Landskrona

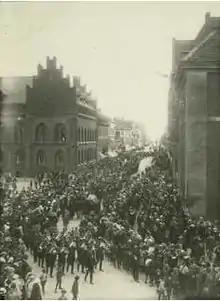
Enoch Thulin's funeral, May 1919. The town honors its flight pioneer

The city of Landskrona is usually claimed to have been founded in 1413 by the King of Denmark, Eric of Pomerania, as a trading city intended to compete with Danish towns under the control of the Hanseatic League. There is, however, evidence found in the Danish National Archive, which mention the town by the name "Landzcrone" already in 1405.